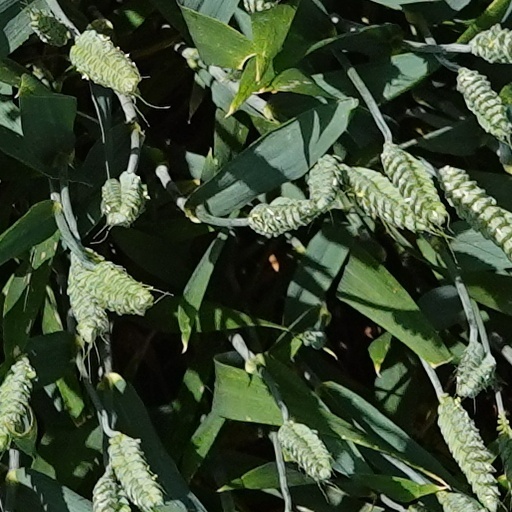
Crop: wheat